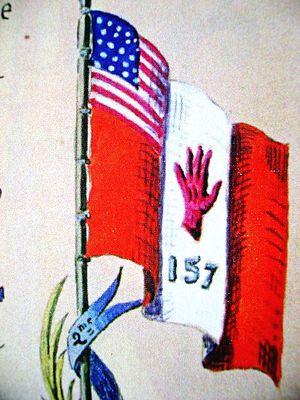
Mariano Goybet, né le 17 août 1861 à Saragosse en Espagne et mort le 29 septembre 1943 à Yenne en Savoie, est un général français, grand officier de la Légion d'honneur.
La 157ᵉ Red Hand Division, unité française dirigée par le général français Mariano Goybet, est connue sous cette appellation car elle a combattu, pendant la Première Guerre mondiale dans l'Offensive Meuse-Argonne, avec en son sein deux régiments Afro-Américains, la Red Hand étant le signe emblématique du fanion de Division.
Le 372ᵉ régiment d'infanterie était un régiment afro-américain, nominalement une partie de la 93ᵉ Division d'infanterie, qui a servi dans la Première Guerre mondiale avec l'armée française.
La 157ᵉ division d'infanterie est une division d'infanterie de l'armée de terre française qui a participé à la Première Guerre mondiale. Elle fut connue lorsque deux régiments Américains l"intégrèrent, comme la 157ᵉ Red Hand Division
L'offensive Meuse-Argonne fut la dernière attaque de la Première Guerre mondiale. Ce fut également la plus grande opération et victoire de l'American Expeditionary Force dans cette guerre.
Freddie Stowers est un soldat américain durant la Première Guerre mondiale. Il était caporal dans la 93ᵉ division d'infanterie américaine.